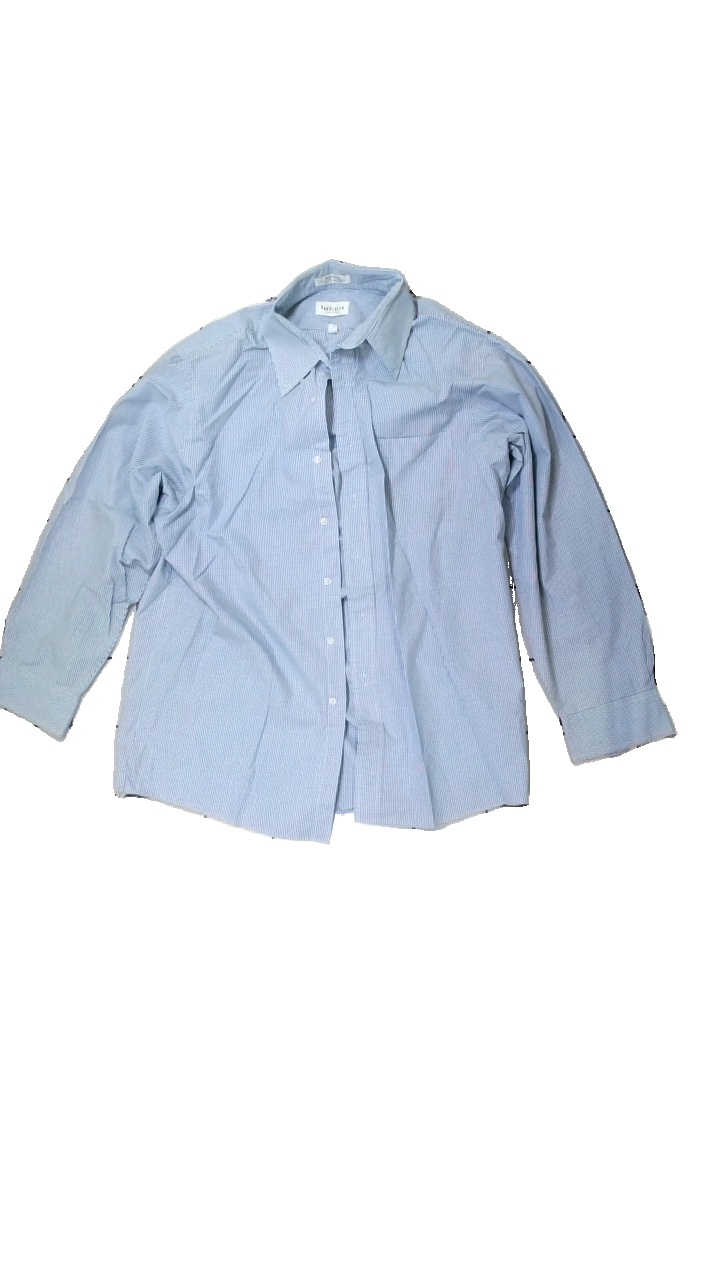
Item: Shirt (Men)
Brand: Vanheusen
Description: Checkered shirt
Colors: Blue, White
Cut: Regular
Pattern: Checkered print
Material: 54% Cotton 46% Polyester
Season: All
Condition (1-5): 3
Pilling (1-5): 5
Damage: stained
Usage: Reuse
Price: <50